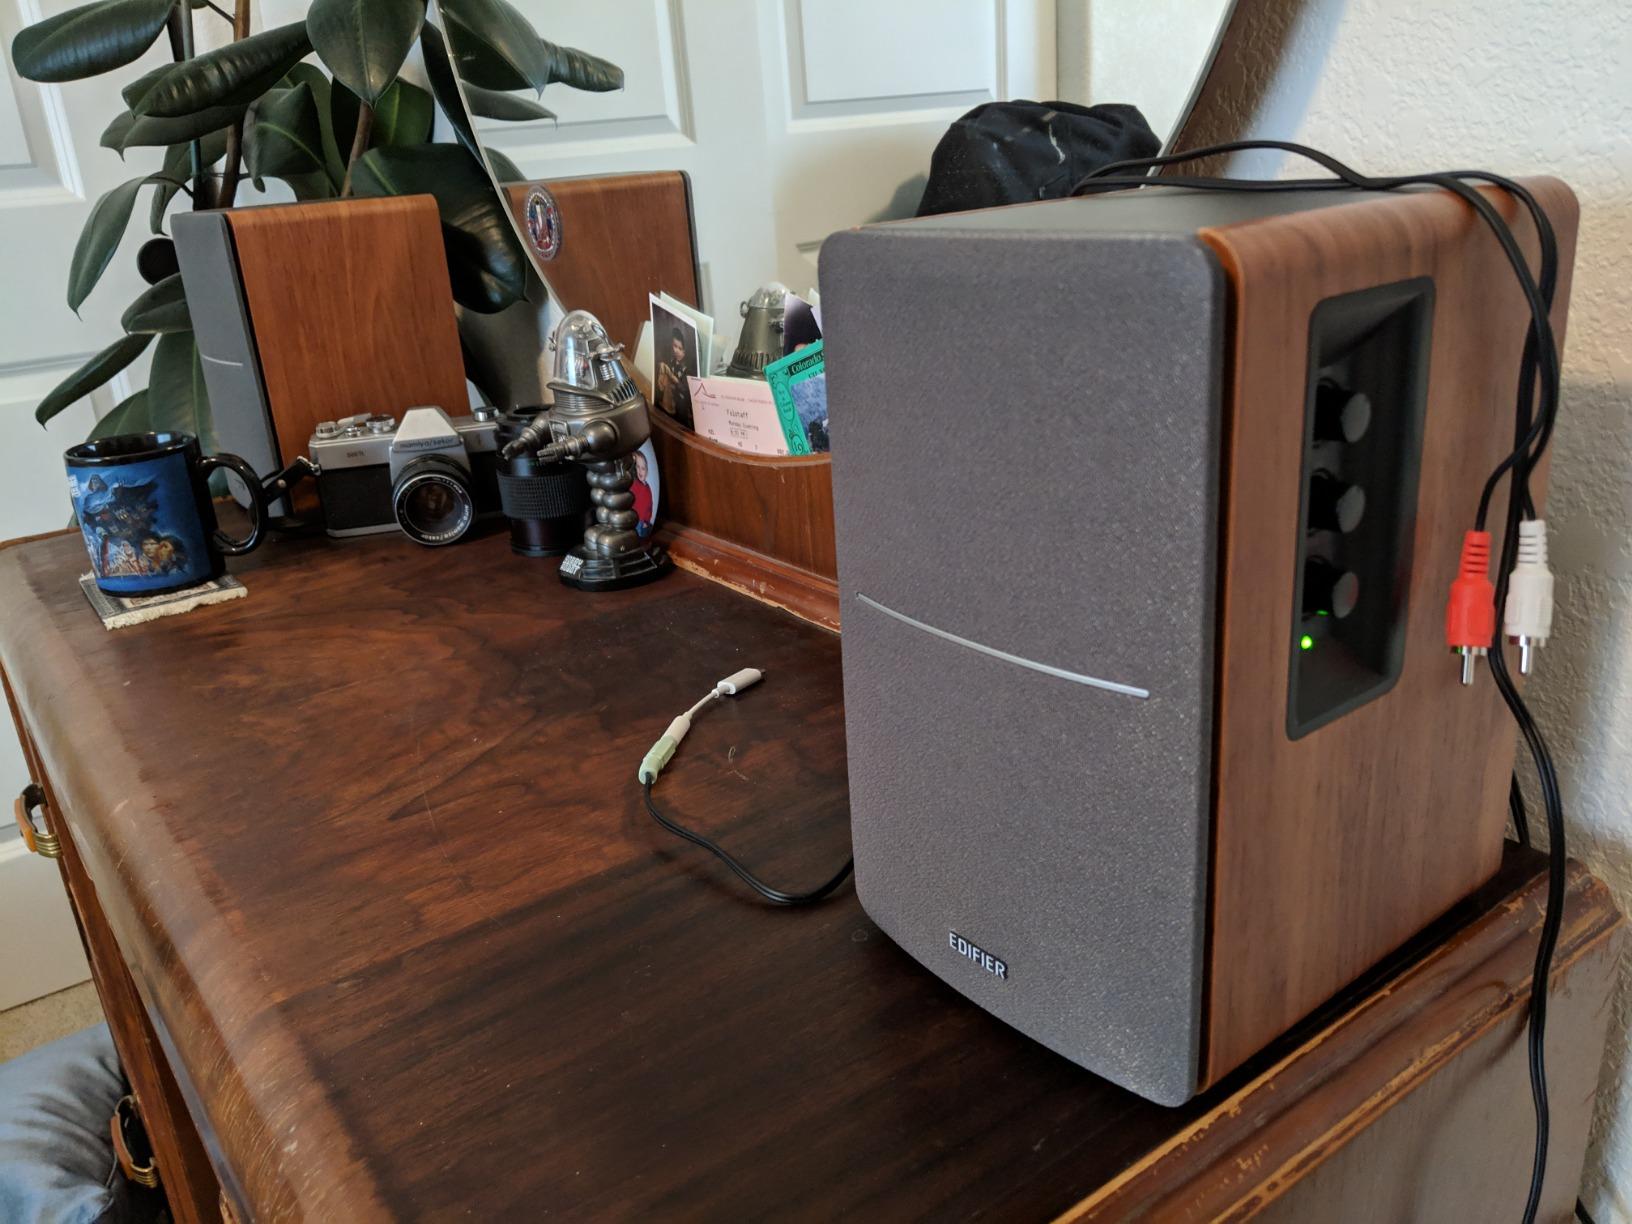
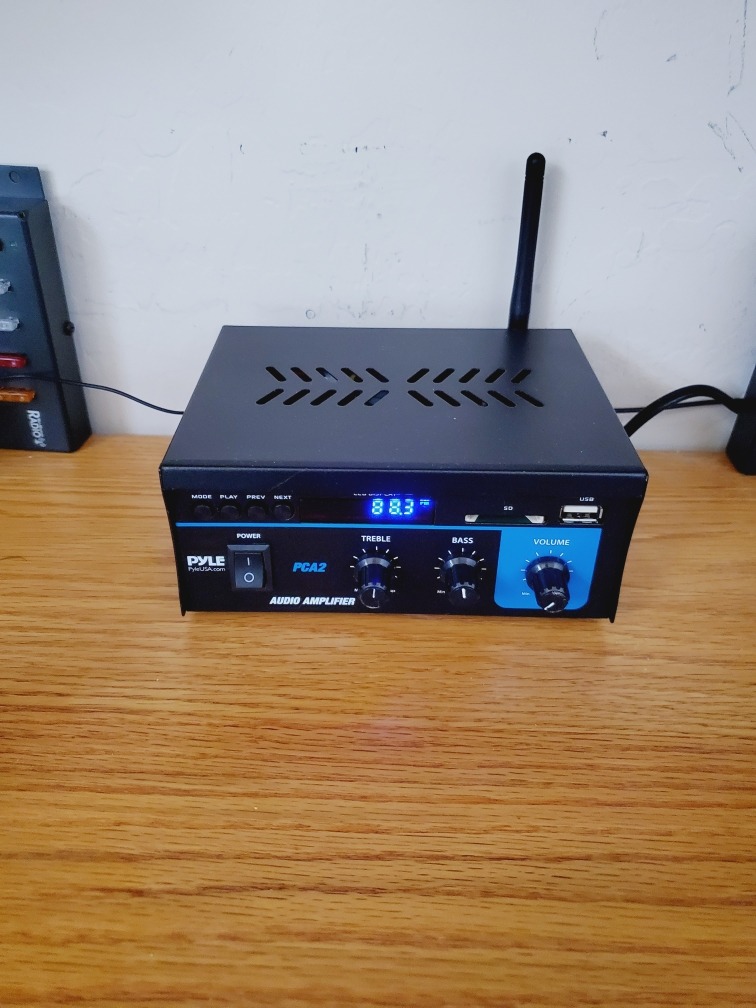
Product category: speaker
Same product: no